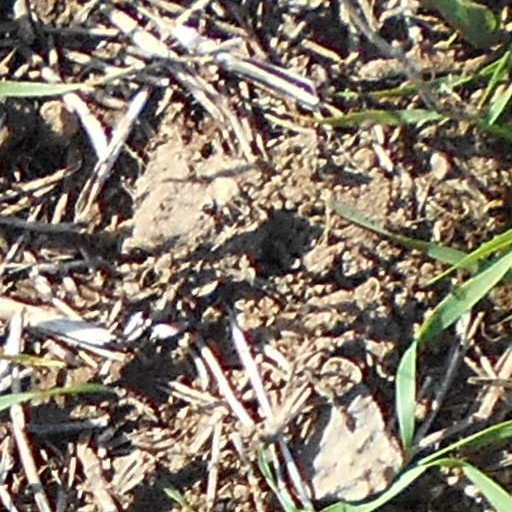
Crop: wheat